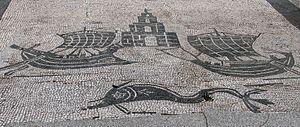
Statio 46, Place des Corporations (Ostie) - Phare à 4 étages, un navire à rostre, un navire à coque ronde, dauphin
Les phares antiques sont les premières signalisations maritimes à feux apparues avec le développement de la marine. Ils sont attestés chez les Grecs et les Romains, et peut-être déjà chez les Puniques, voire dès l'époque des Minoens.
Les transports dans l'Antiquité couvrent l'ensemble des modalités de transports qui étaient disponibles et utilisés dans l'Antiquité, notamment par les Romains.
Ostie était le port de la Rome antique, situé à l'embouchure du Tibre, à 35 km au sud-ouest de Rome.